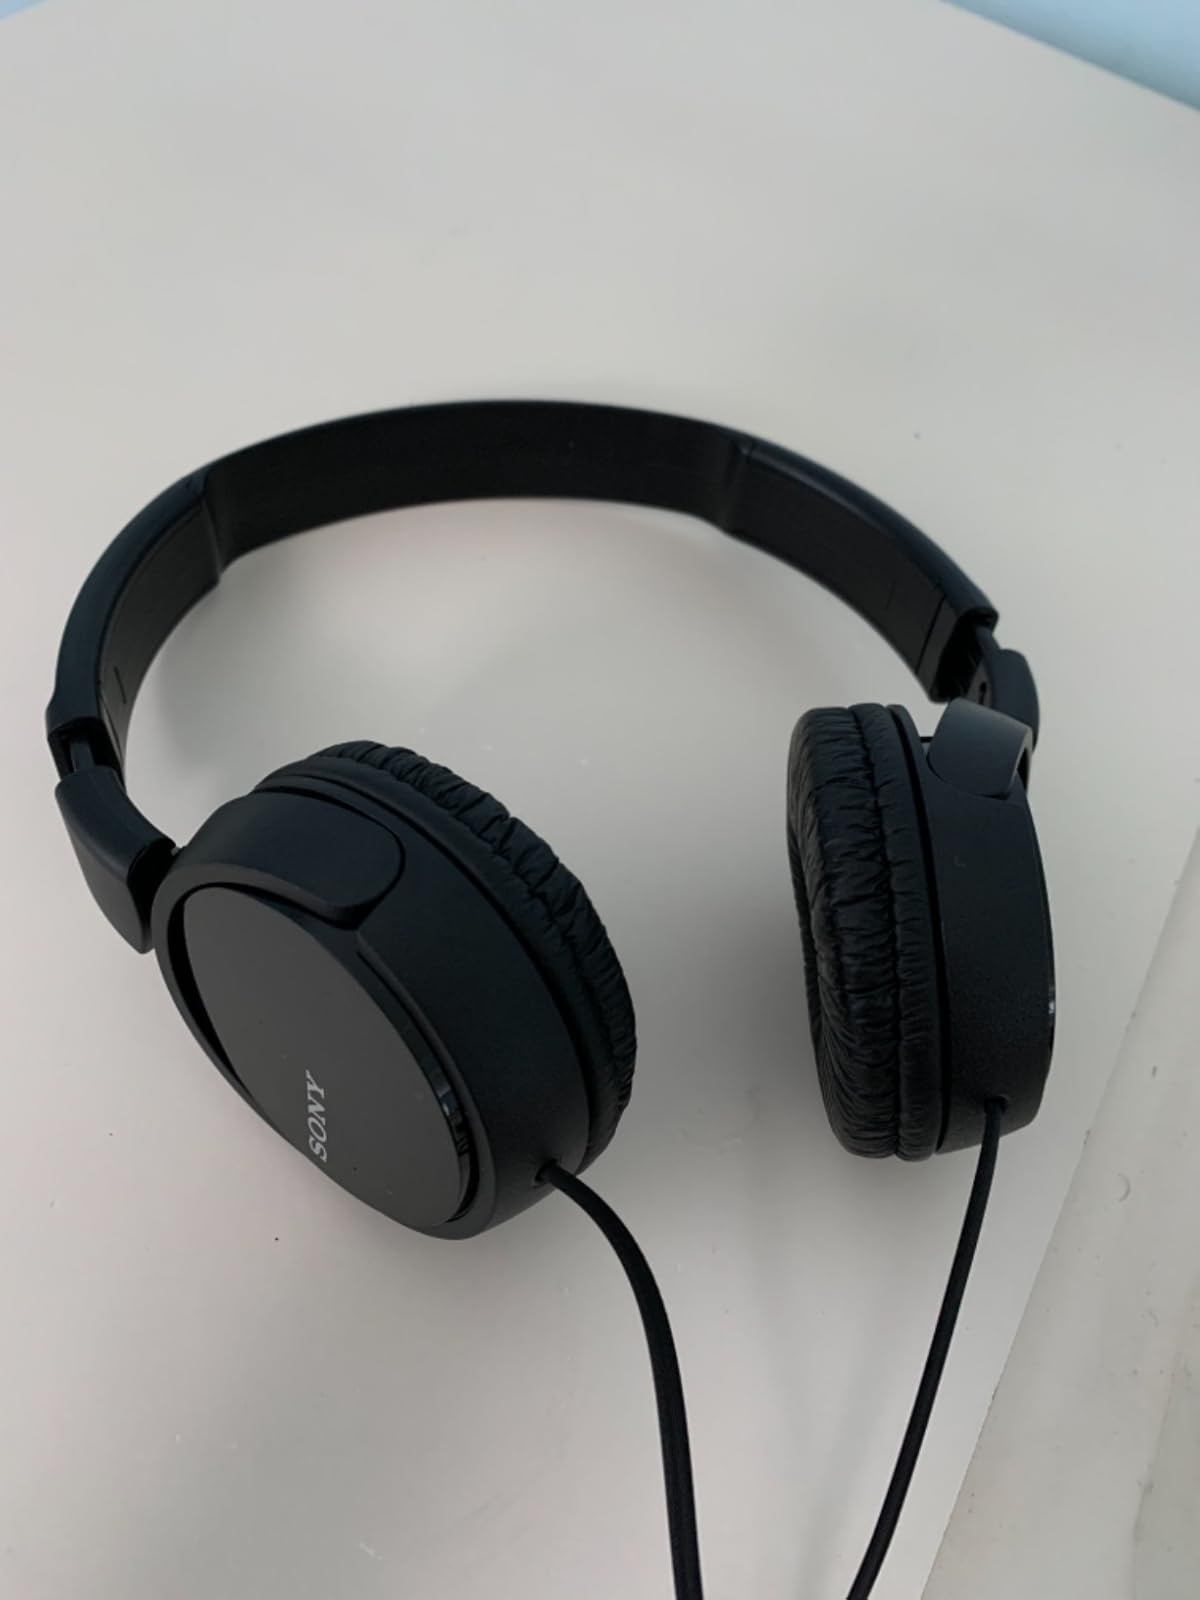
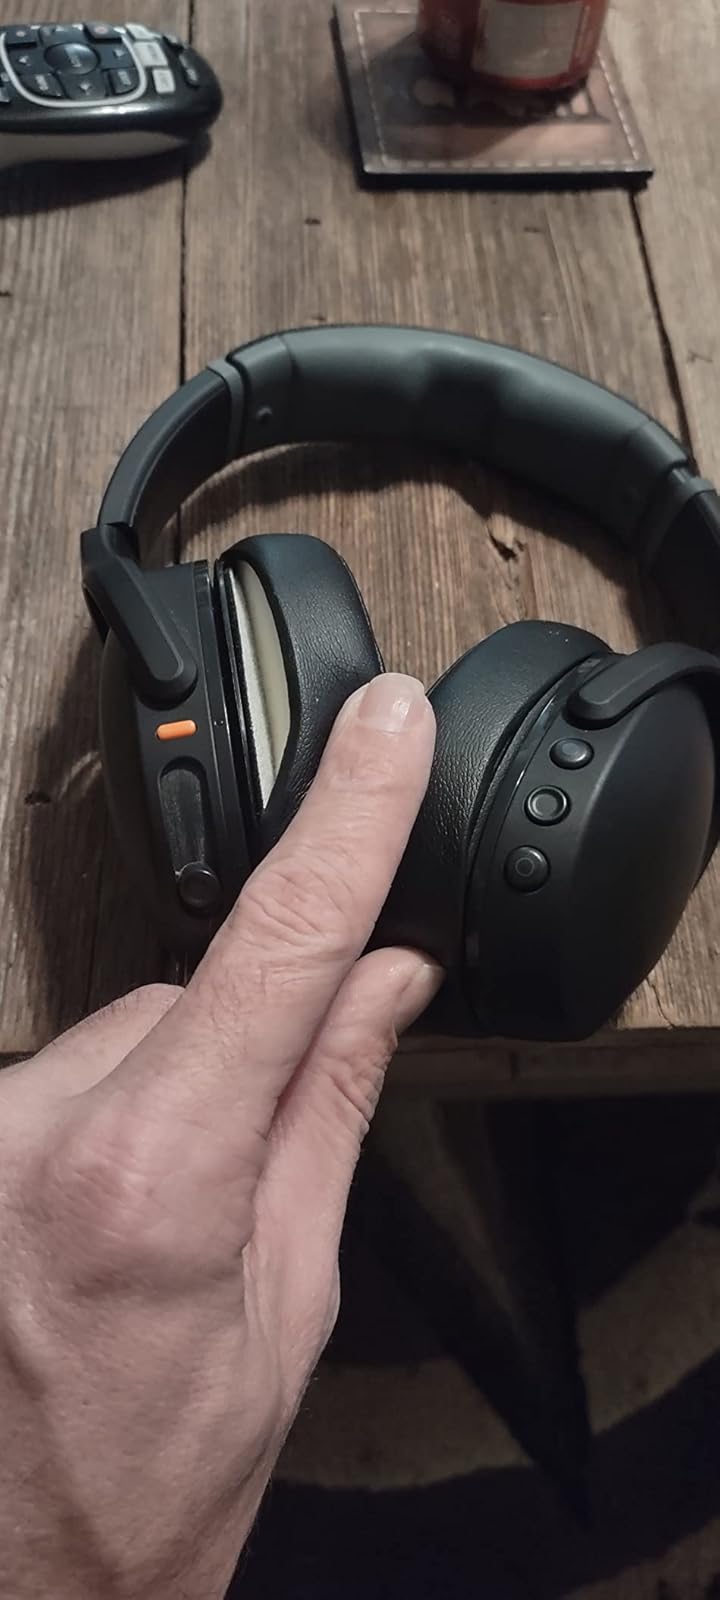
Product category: headphones
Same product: no